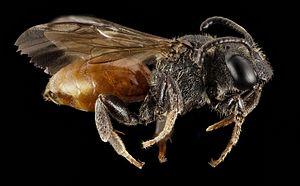
Ammobates est un genre d'insecte de la famille des Apidae.